Adil Kamil al-Wadi

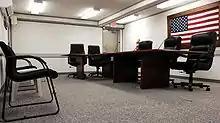
Hearing room where Guantanamo detainee's annual Administrative Review Board hearings convened for captives whose Combatant Status Review Tribunal had already determined they were an "enemy combatant".

Detainees who were determined to have been properly classified as "enemy combatants" were scheduled to have their dossier reviewed at annual Administrative Review Board hearings. The Administrative Review Boards weren't authorized to review whether a detainee qualified for POW status, and they weren't authorized to review whether a detainee should have been classified as an "enemy combatant".